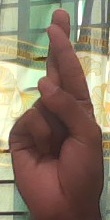
ASL sign: R